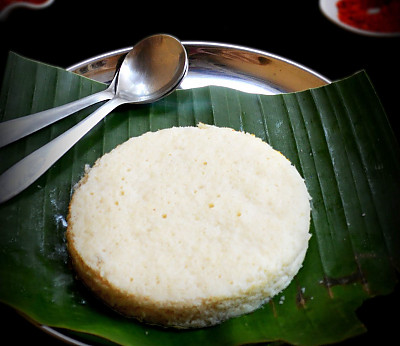
Dish: idli